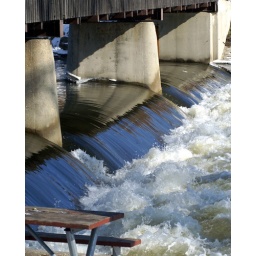
water under the bridge